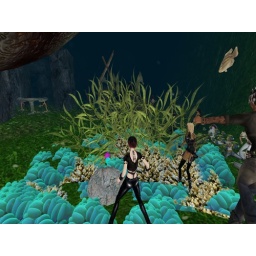
Fish swim by as we dance under water on the blue coral.